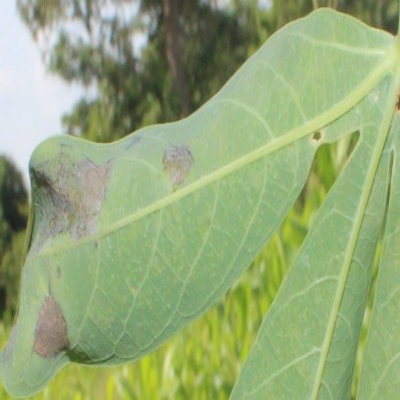
Crop: Cassava
Condition: bacterial blight